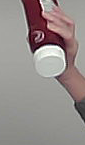
Product: heinz_ketchup